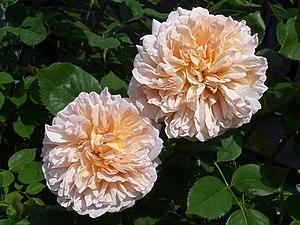
Rosa 'Tea Clipper' (David Austin, 2006), dans un jardin en Belgique.